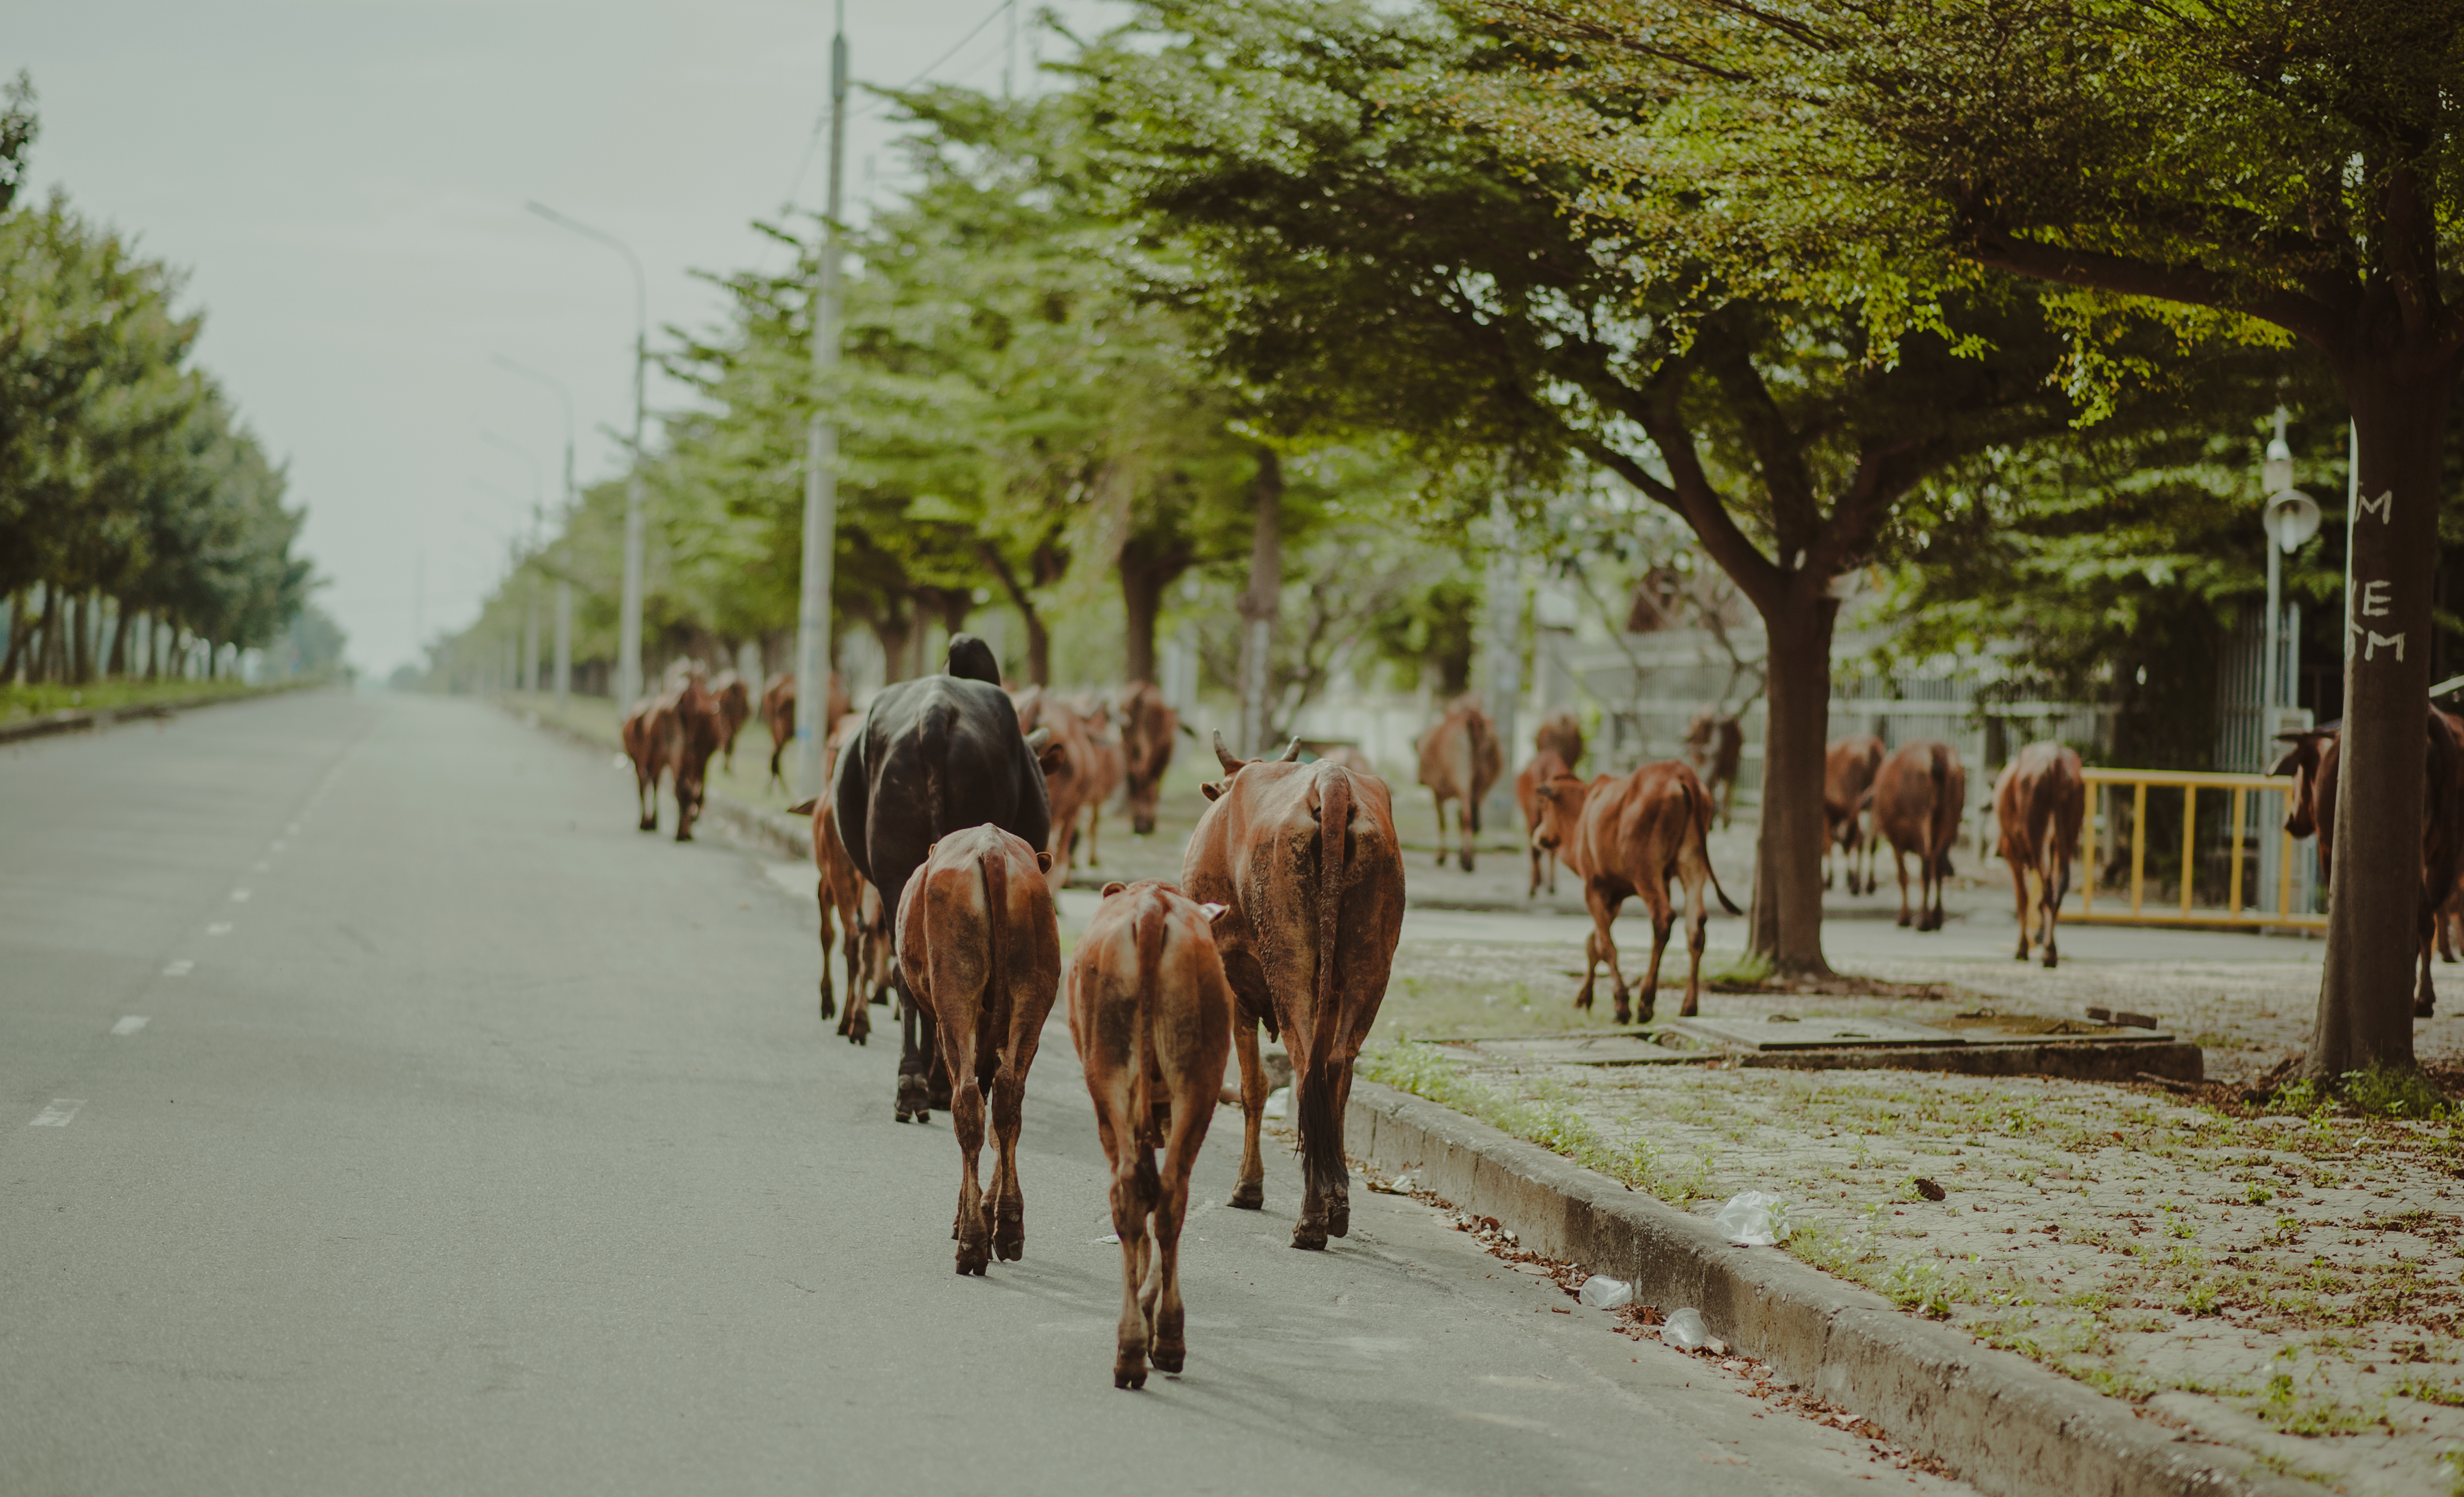
agriculture, countryside, cows, daylight, grass, group, landscape, livestock, mammal, outdoors, pavement, road, rural, trees, tree, plant, herd, street, pack animal, cattle like mammal